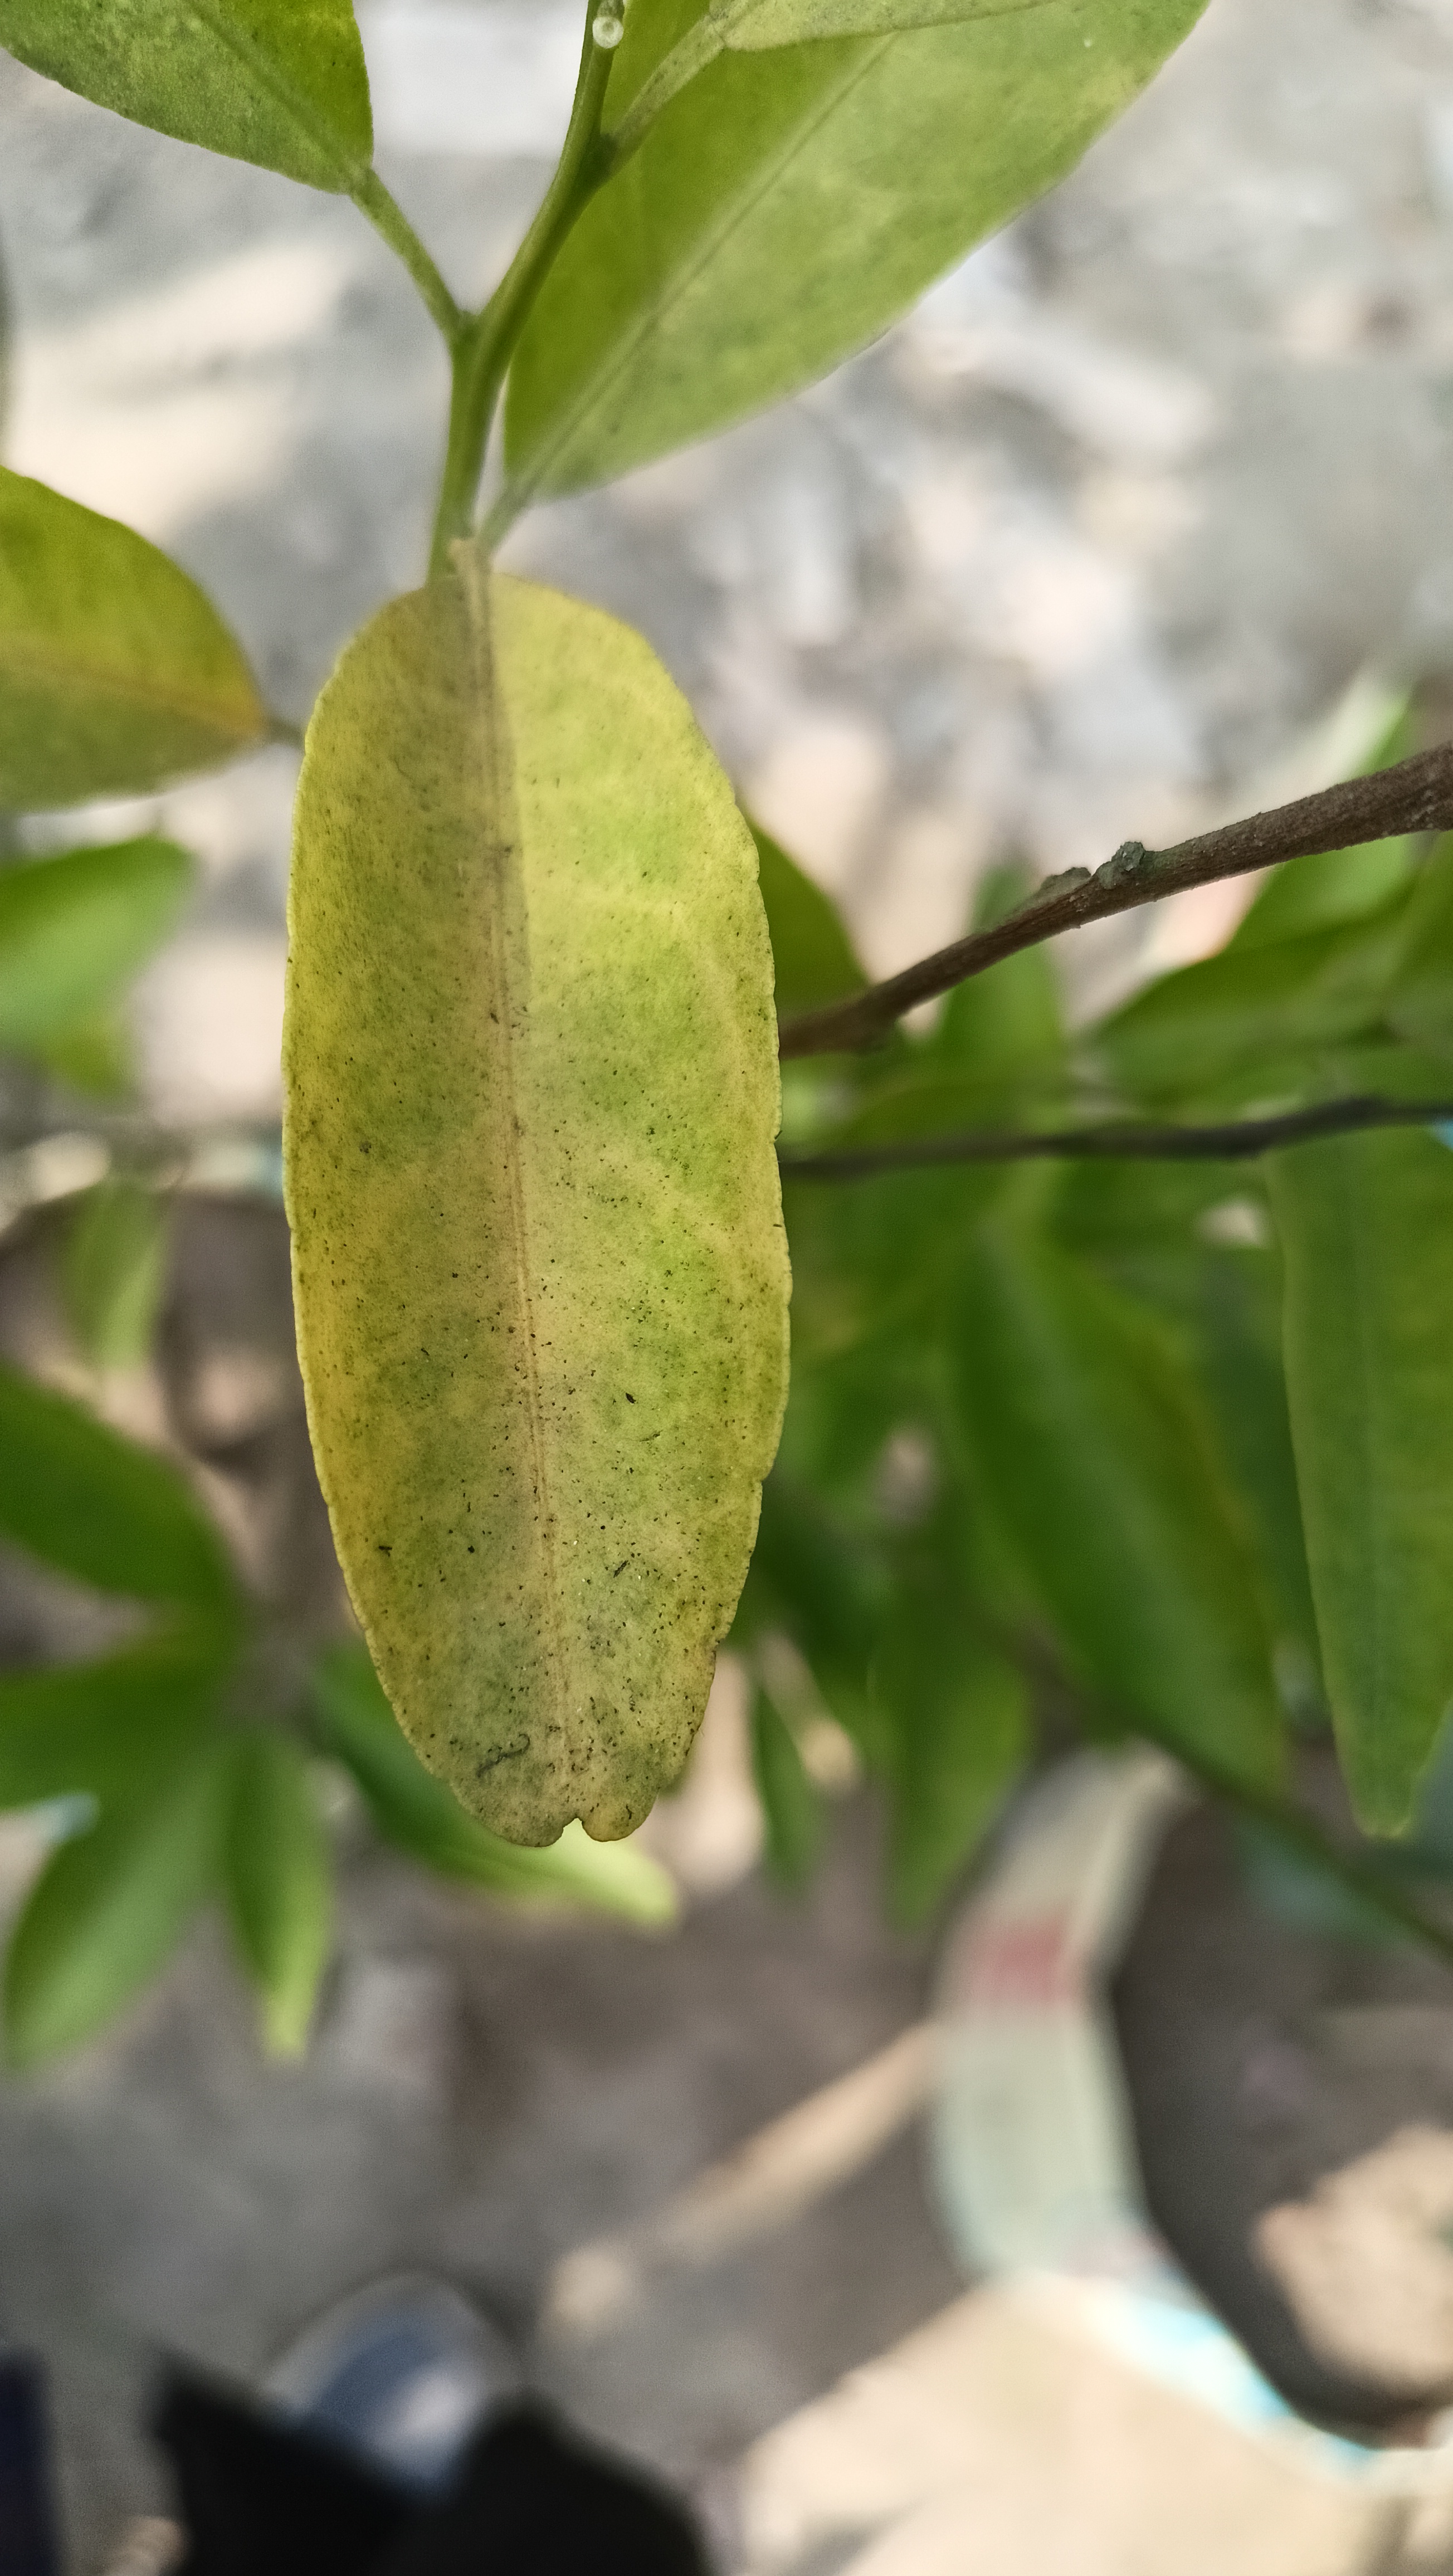
Mandarin leaf variety: Mandaring